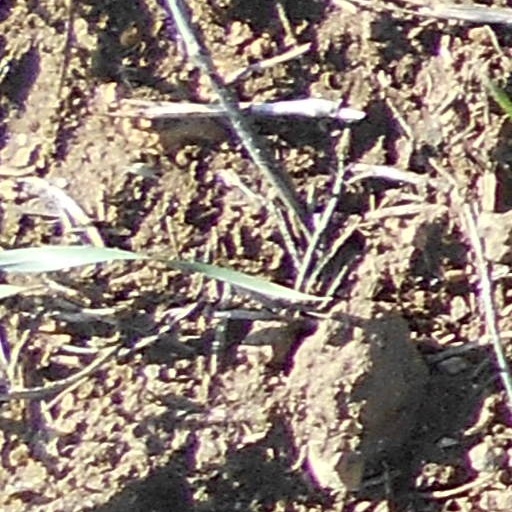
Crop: wheat